Alessandro Nocco

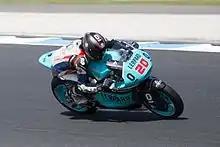
Nocco at the 2016 Australian Grand Prix

Alessandro Nocco (born 20 May 1997) is an Italian motorcycle racer. He currently competes in the CIV Supersport 600 Championship aboard a Kawasaki ZX-6R. At international level he has competed in the European Superstock 600 Championship, where he was the runner-up in 2013, the Supersport World Championship, the European Superstock 1000 Championship and the Moto2 World Championship.